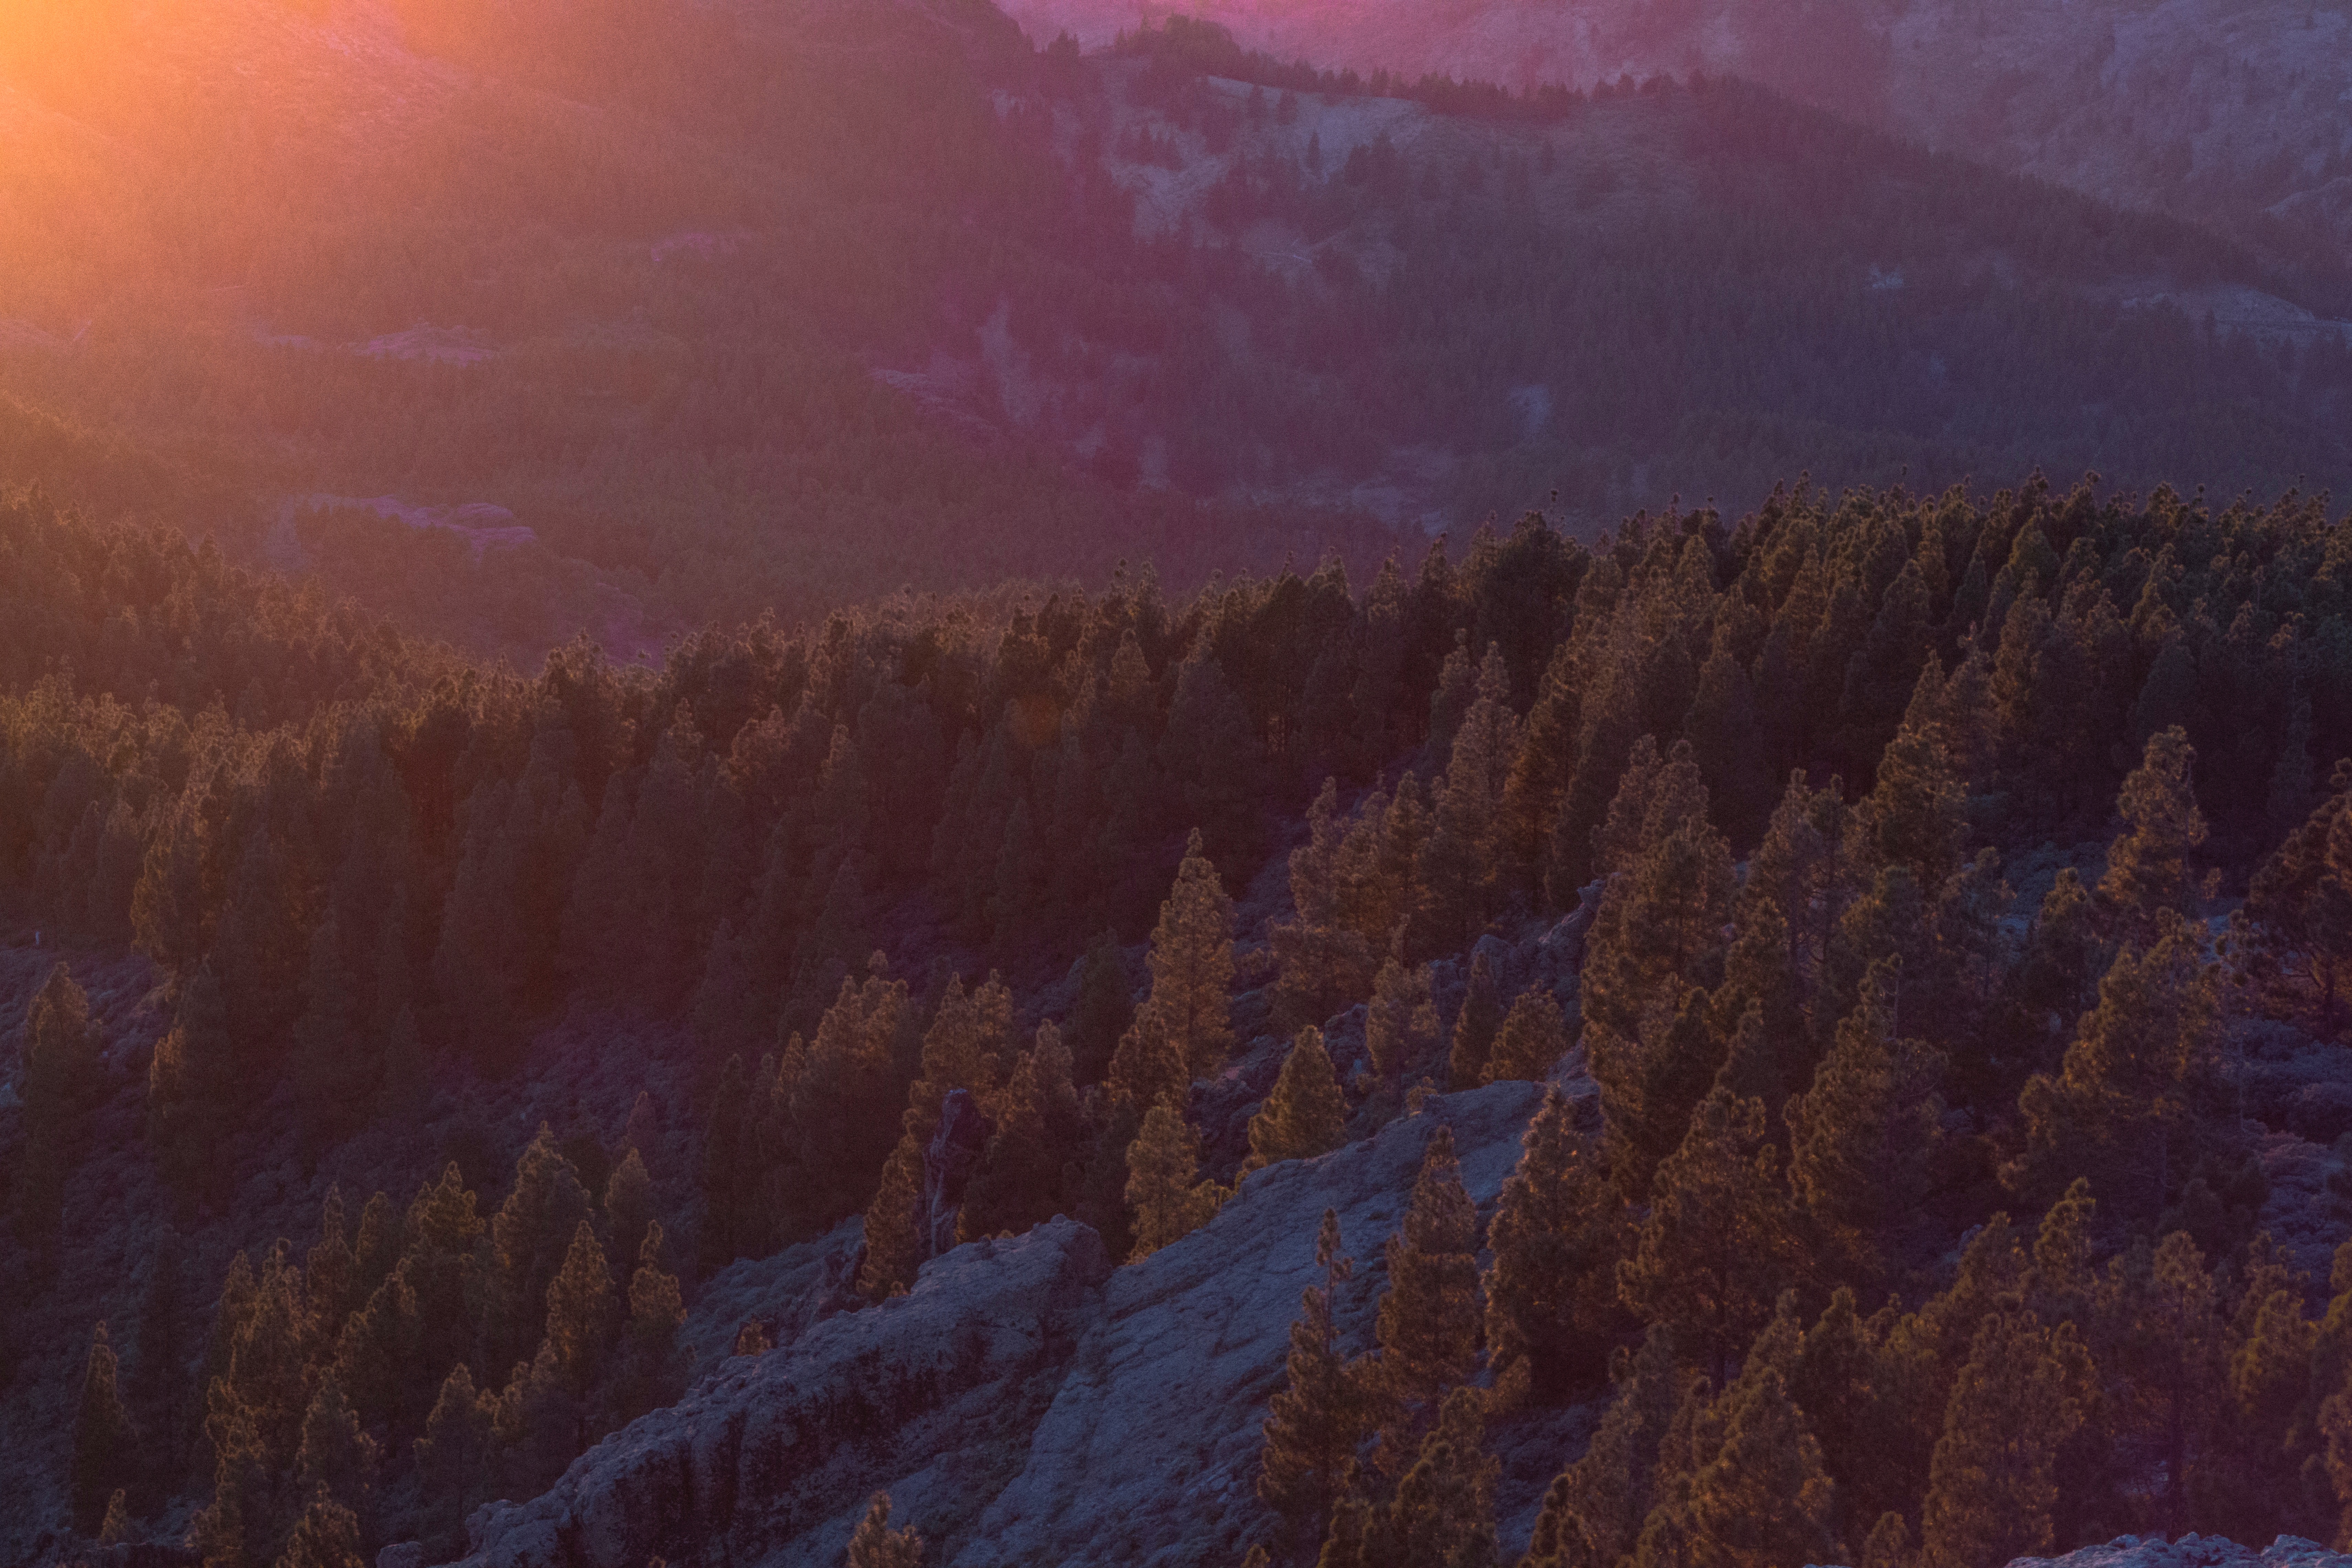
landscape, tree, forest, wilderness, mountain, snow, cloud, sky, sunrise, sunset, morning, hill, dawn, valley, mountain range, dusk, evening, autumn, weather, plateau, landform, geographical feature, atmospheric phenomenon, mountainous landforms, geological phenomenon